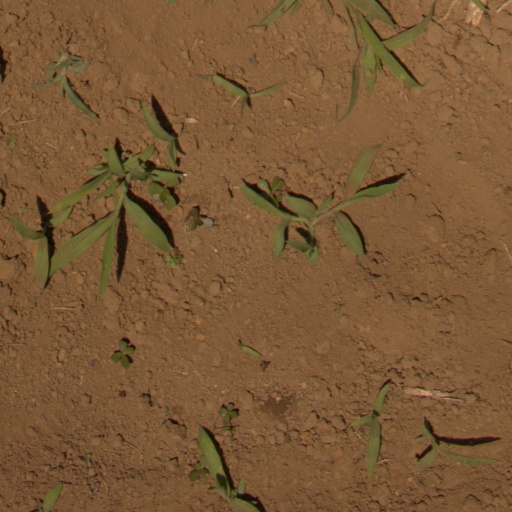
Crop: Jerusalem artichoke